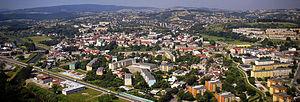
Gorlice est une ville polonaise du powiat de Gorlice dans la voïvodie de Petite-Pologne depuis 1999 ; entre 1975 et 1998, cette ville fit partie de la voïvodie de Nowy Sącz.